Diminished seventh chord

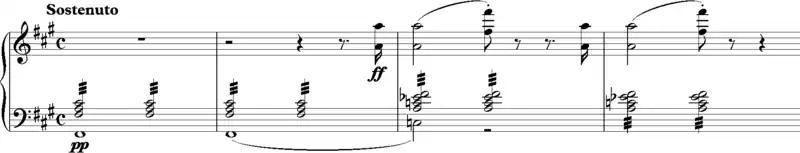
Wolf's Glen music from Der Freischütz (orchestra only)

According to his early biographer, Alexander Wheelock Thayer, Ludwig van Beethoven spoke disparagingly of the 'accumulation of diminished seventh chords' in "Euryanthe" (1823).